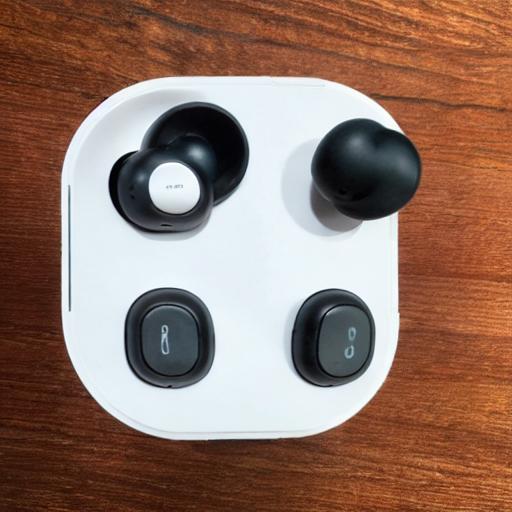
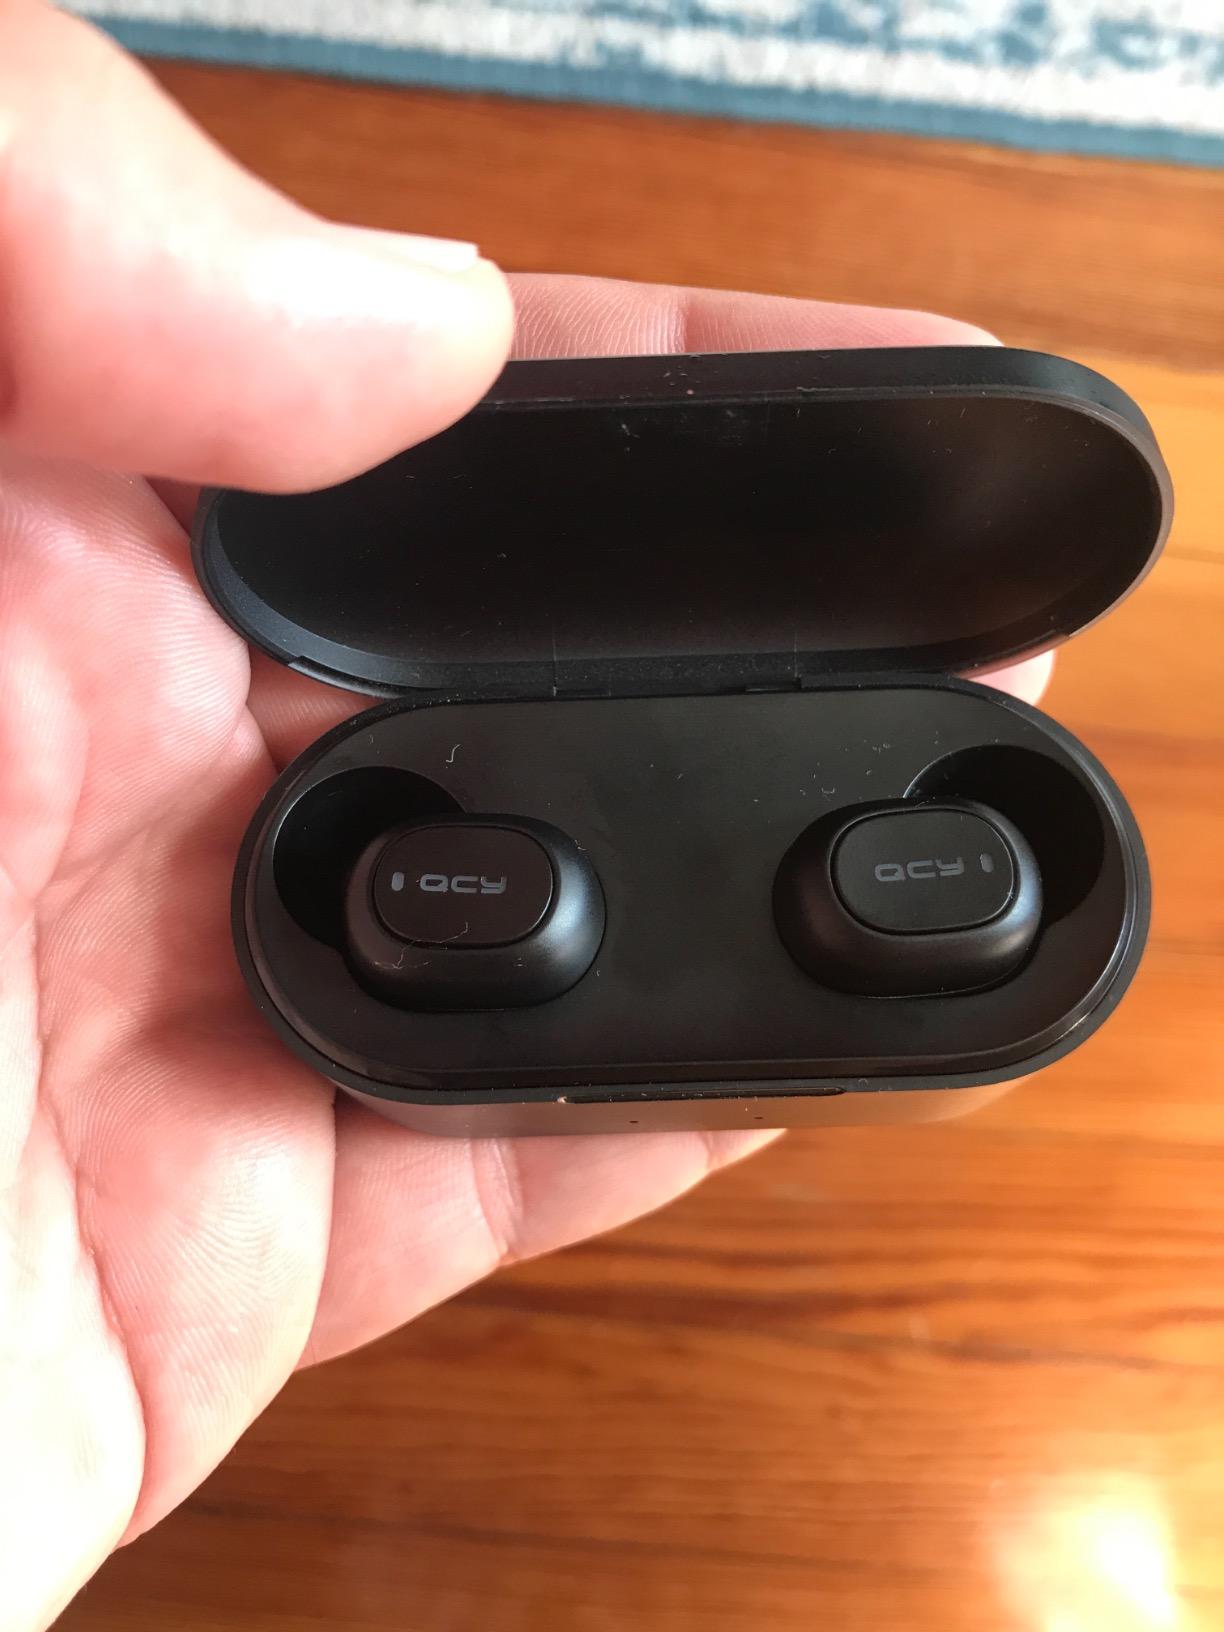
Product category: earbuds
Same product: no